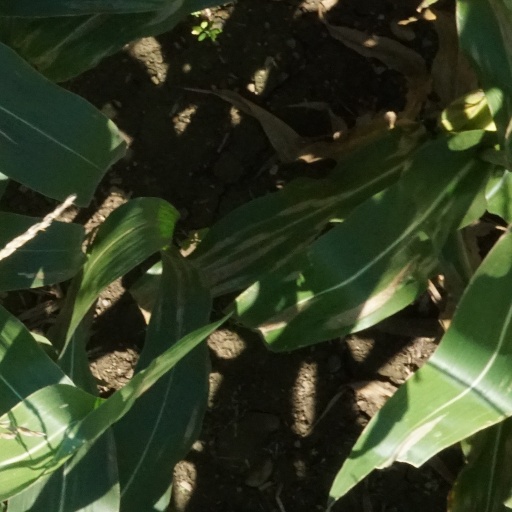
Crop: maize; corn